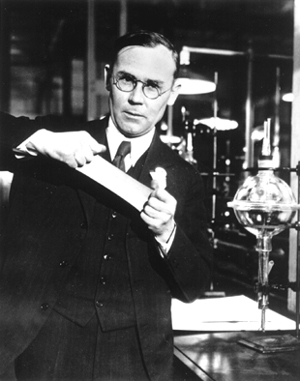
วอลเลซ แคโรเธอส์

|name = วอลเลซ แคโรเธอส์
|image = Wallace Carothers, in the lab.jpg
|birth_name = วอลเลซ ฮูม แคโรเธอส์
|birth_place = เบอร์ลิงตัน (รัฐไอโอวา)|เบอร์ลิงตัน รัฐไอโอวา สหรัฐอเมริกา
|death_place = ฟิลาเดลเฟีย รัฐเพนซิลเวเนีย สหรัฐอเมริกา
|nationality = อเมริกัน
|field = เคมีอินทรีย์
|alma_mater = มหาวิทยาลัยอิลลินอยส์ เออร์แบนา-แชมเปญจน์|มหาวิทยาลัยอิลลินอยส์
|doctoral_advisor = โรเจอร์ แอดัมส์
|signature = Signature of Wallace Carothers.jpg
วอลเลซ ฮูม แคโรเธอส์ (; 27 เมษายน ค.ศ. 1896 – 29 เมษายน ค.ศ. 1937) เป็นนักเคมีชาวอเมริกัน เกิดที่เมืองเบอร์ลิงตัน (รัฐไอโอวา)|เบอร์ลิงตัน รัฐไอโอวา เป็นบุตรของอิราและแมรี อีวาลินา แคโรเธอส์ วอลเลซเป็นบุตรคนโตในจำนวนพี่น้อง 4 คน เขาเรียนที่โรงเรียนและวิทยาลัยพาณิชยศาสตร์ในเมืองดิมอยน์ ก่อนจะเรียนต่อปริญญาตรีที่วิทยาลัยทาร์คิโอและเรียนจบปริญญาโทจากมหาวิทยาลัยอิลลินอยส์ เออร์แบนา-แชมเปญจน์|มหาวิทยาลัยอิลลินอยส์ หลังเรียนจบวอลเลซทำงานเป็นอาจารย์สอนวิชาเคมีที่มหาวิทยาลัยเซาท์ดาโคตาเป็นเวลา 1 ปี ก่อนจะกลับมาเรียนต่อปริญญาเอกที่มหาวิทยาลัยอิลลินอยส์
หลังเรียนจบปริญญาเอก วอลเลซเป็นอาจารย์สอนที่มหาวิทยาลัยอิลลินอยส์และมหาวิทยาลัยฮาร์วาร์ด เขาได้รับคำเชิญให้มาทำงานที่สถานีวิจัยของบริษัทดูปองท์ในปี ค.ศ. 1928 Wallace Carothers: Tragedy of the father of Nylon - Daily Express สองปีต่อมาวอลเลซร่วมกับเอลเมอร์ ไคเซอร์ โบลตันคิดค้นนีโอพรีน ซึ่งเป็นยางสังเคราะห์ที่ได้จากกระบวนการพอลิเมอไรเซชันของคลอโรพรีนWerner Obrecht, Jean-Pierre Lambert, Michael Happ, Christiane Oppenheimer-Stix, John Dunn and Ralf Krüger "Rubber, 4. Emulsion Rubbers" in Ullmann's Encyclopedia of Industrial Chemistry, 2012, Wiley-VCH, Weinheim. ในปี ค.ศ. 1935 หลังจากรักษาอาการป่วยเป็นโรคซึมเศร้า แคโรเธอส์กลับมาศึกษาสารกลุ่มพอลิแอไมด์จนค้นพบไนลอน ซึ่งเป็นพลาสติกสังเคราะห์ที่มีความทนทานสูง Nylon - Explain that Stuff จากความสำเร็จดังกล่าว วอลเลซได้รับเลือกให้เป็นภาคีสมาชิกสถาบันวิทยาศาสตร์แห่งชาติ แต่สุขภาพจิตของเขากลับยิ่งย่ำแย่ลง หลังน้องสาว อิโซเบลเสียชีวิตด้วยโรคปอดบวม วอลเลซตัดสินใจกระทำอัตวินิบาตกรรมในปี ค.ศ. 1937Hermes, "Enough for One Lifetime" p.291, which cites the "Wilmington Morning News" and the "New York Times" of April 30, 1937
ด้านชีวิตส่วนตัว วอลเลซเคยมีความสัมพันธ์กับซิลเวีย มัวร์ แต่ต่อมาแต่งงานกับเฮเลน สวีทแมนในปี ค.ศ. 1936 บุตรสาวของทั้งคู่ เจน เกิดในเดือนพฤศจิกายน ค.ศ. 1937 Wallace Hume Carothers - NNDB.com
== อ้างอิง ==
== แหล่งข้อมูลอื่น ==
*
* Wallace Hume Carothers - National Academy of Sciences Biographical Memoir
หมวดหมู่:นักเคมีชาวอเมริกัน
หมวดหมู่:บุคคลจากรัฐไอโอวา
หมวดหมู่:ผู้ฆ่าตัวตายด้วยพิษไซยาไนด์